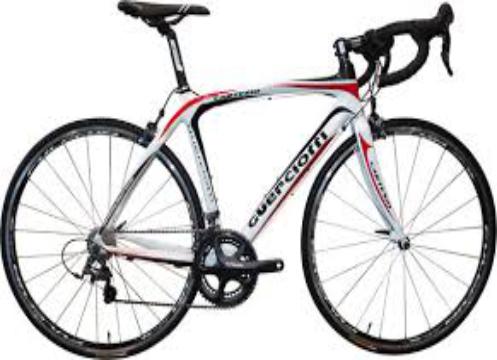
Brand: guerciotti
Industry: Transportation